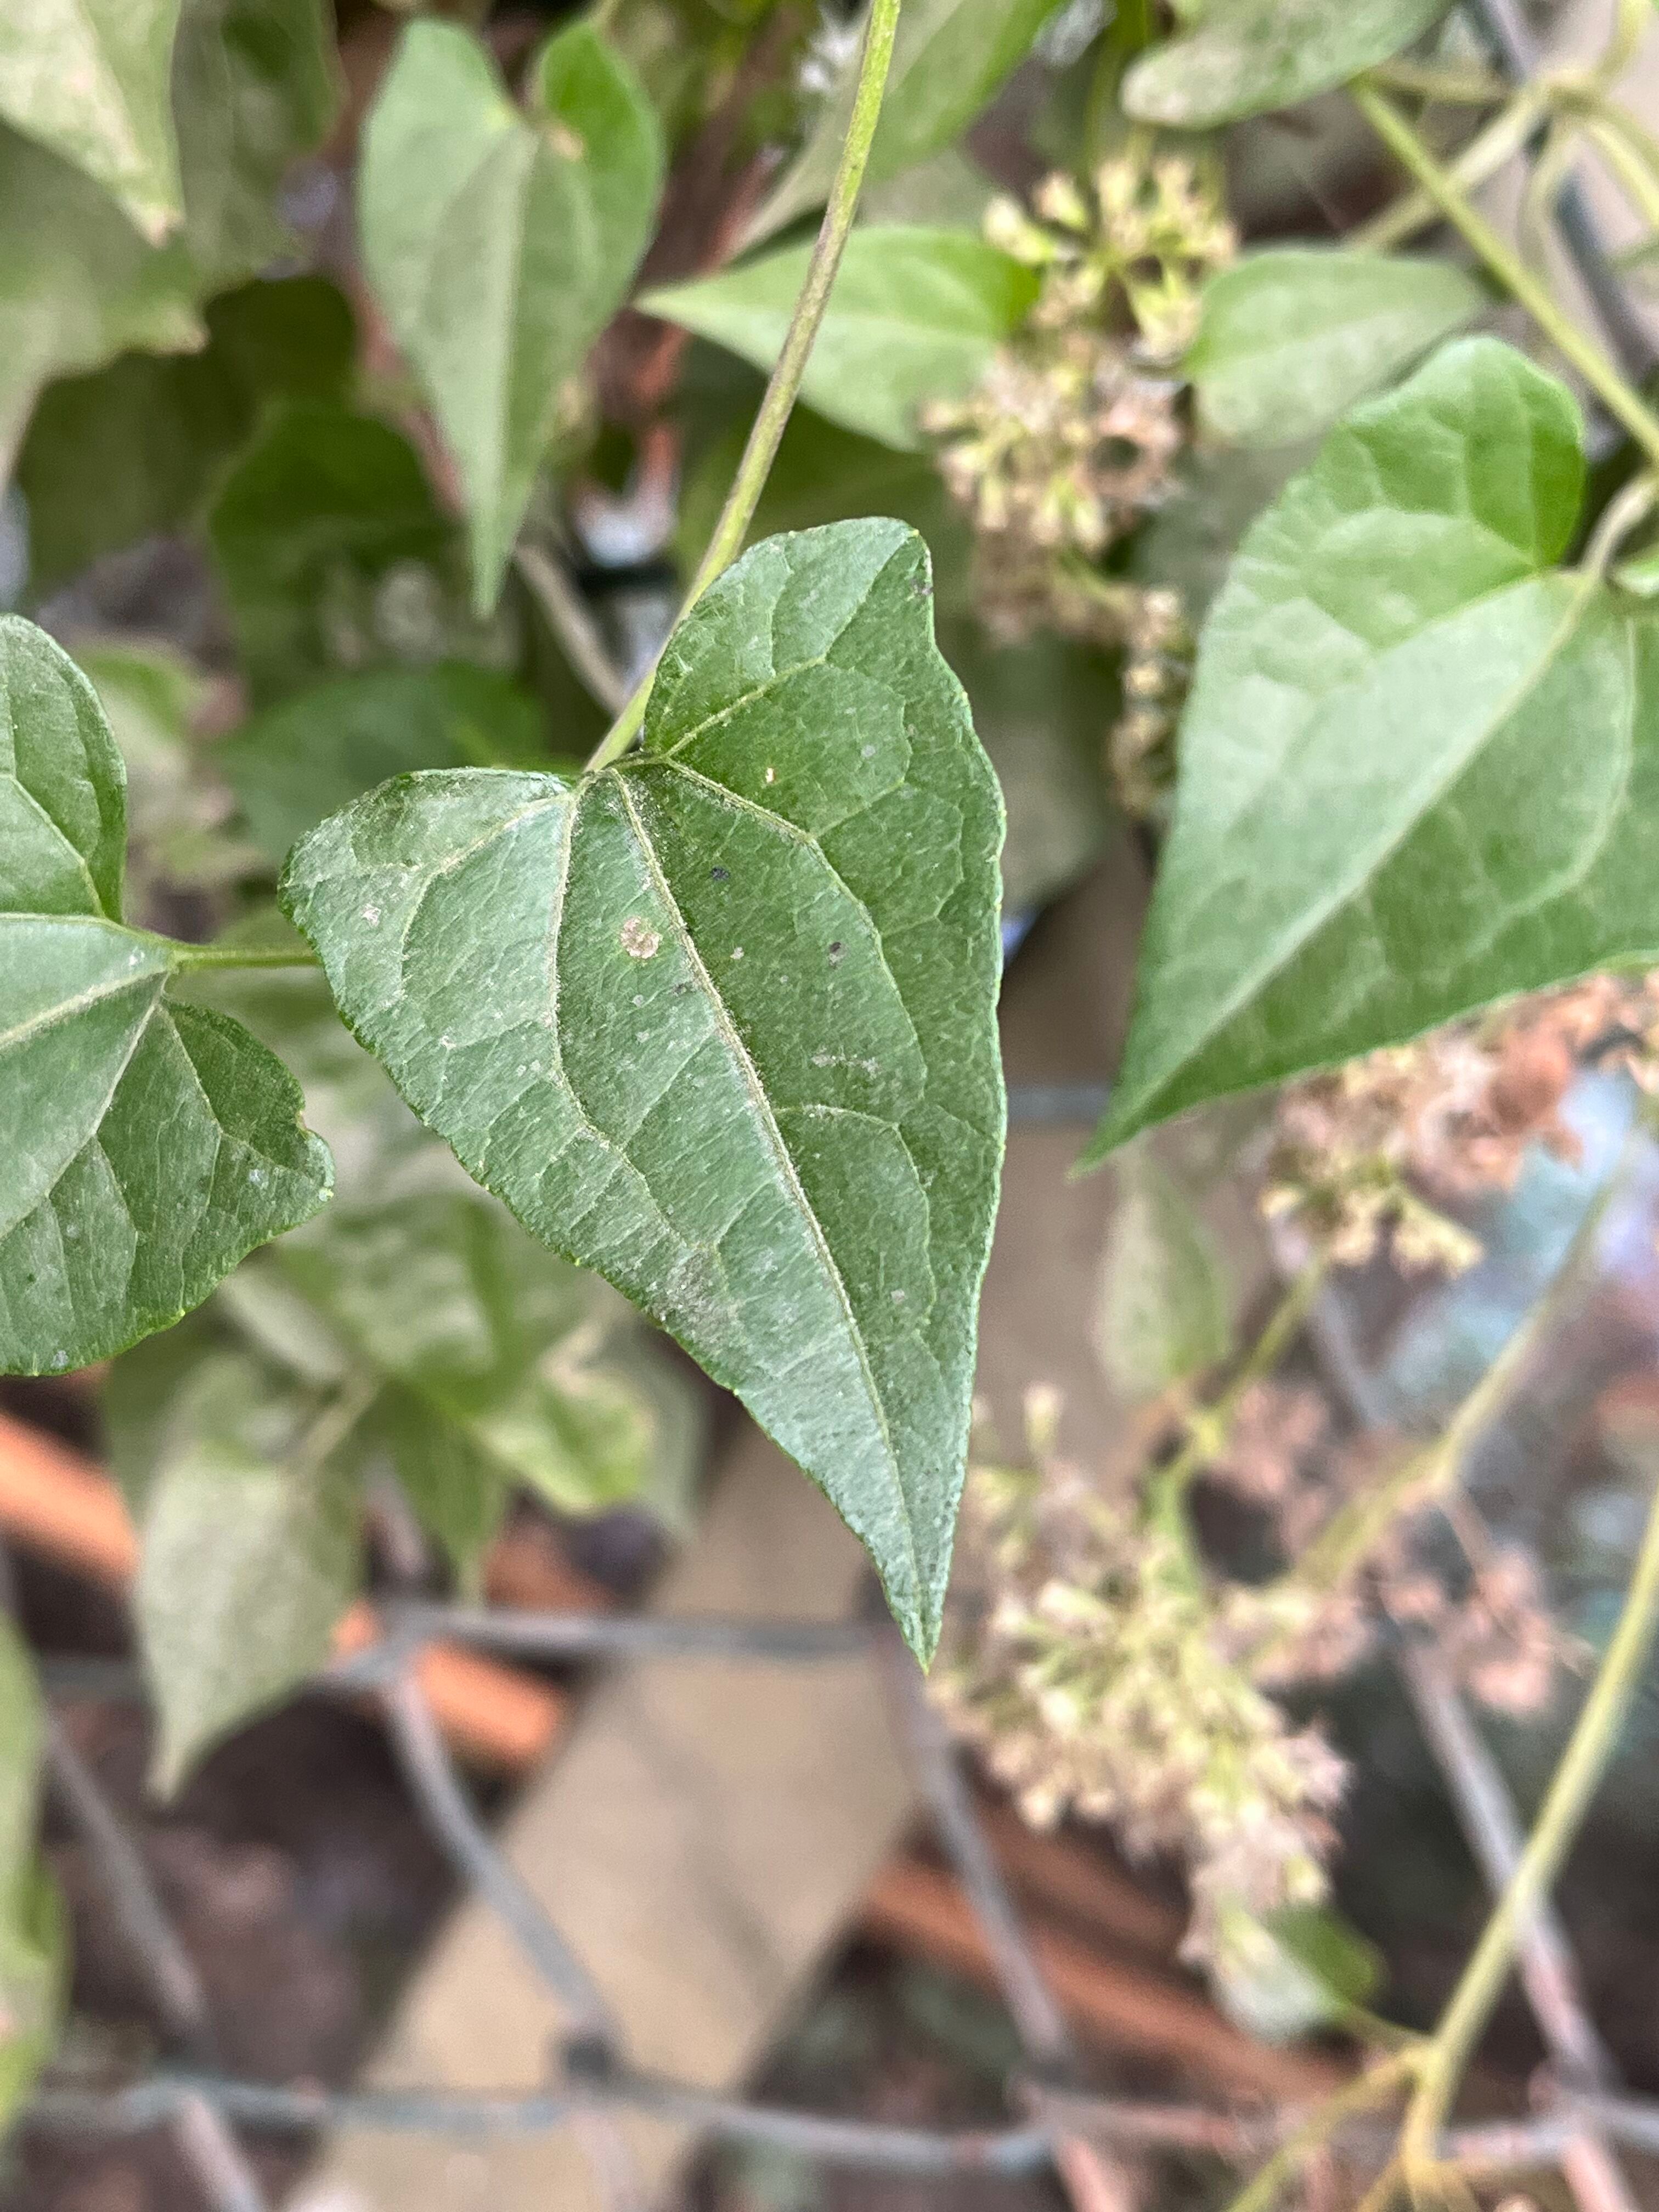
Plant species: mikania-micrantha